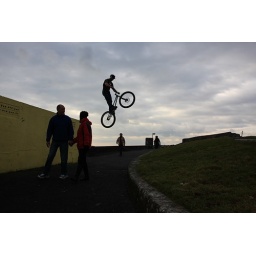
Darren Hopper hopping all over the place, black rock Galway